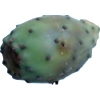
Label: cactus_fruit_green